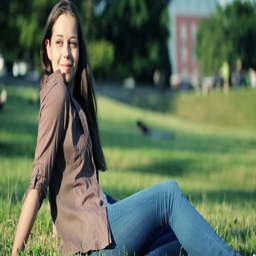
happy young woman relaxing on the grass in city park